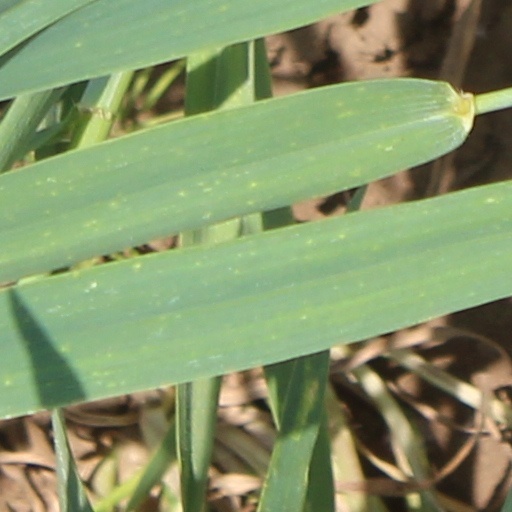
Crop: wheat